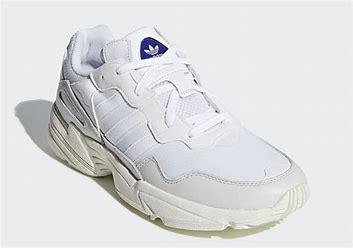
Brand: Adidas
Model: Yung 96